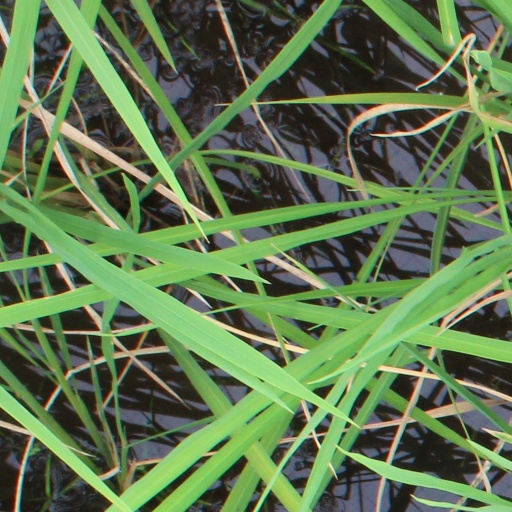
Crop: rice